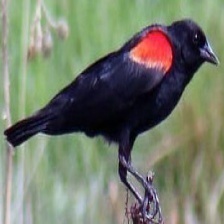
Species: RED WINGED BLACKBIRD
Scientific name: AGELAIUS PHOENICEUS